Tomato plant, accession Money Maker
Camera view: horizontal (90 deg, fisheye); turntable rotation: 150 degrees
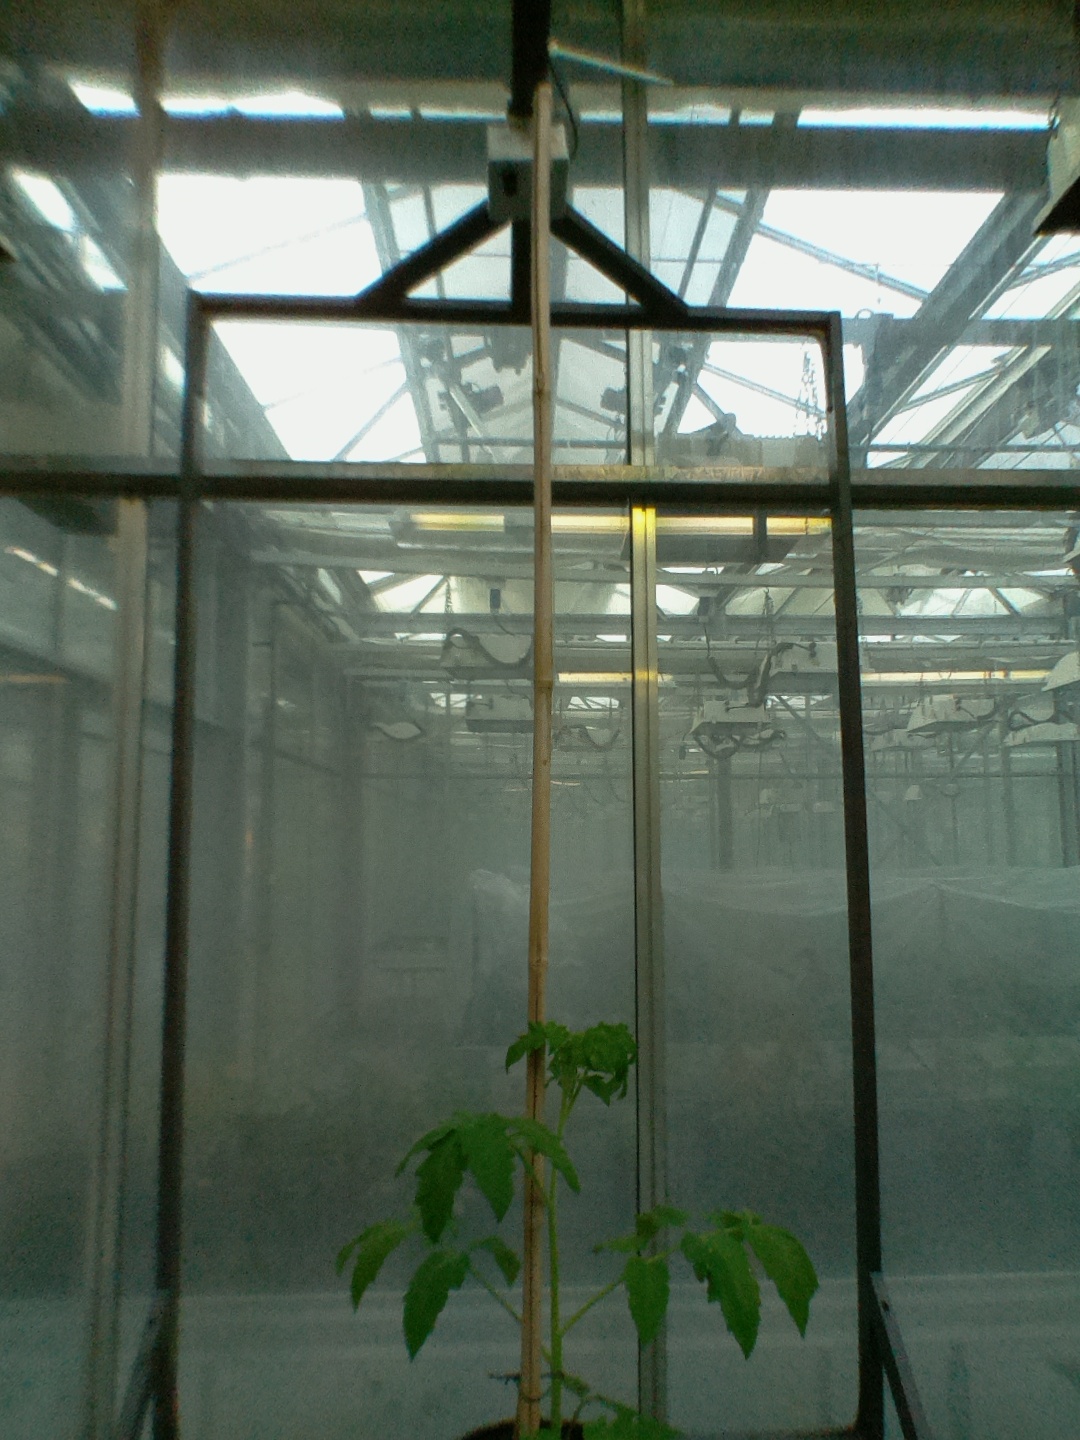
BBCH growth stage 13: 6 of true leaves visible